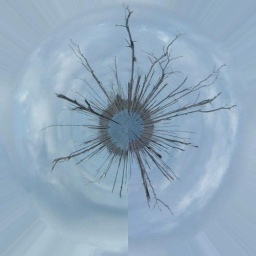
Pluto ain't got nothing on this spiky woody planet. Trees from the van Blommenstein lake in Suriname.